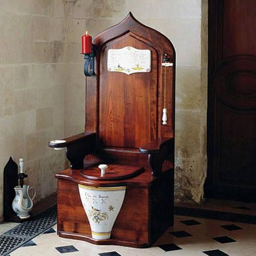
feast your eyes upon a toilet made for the king inside you , a true throne .